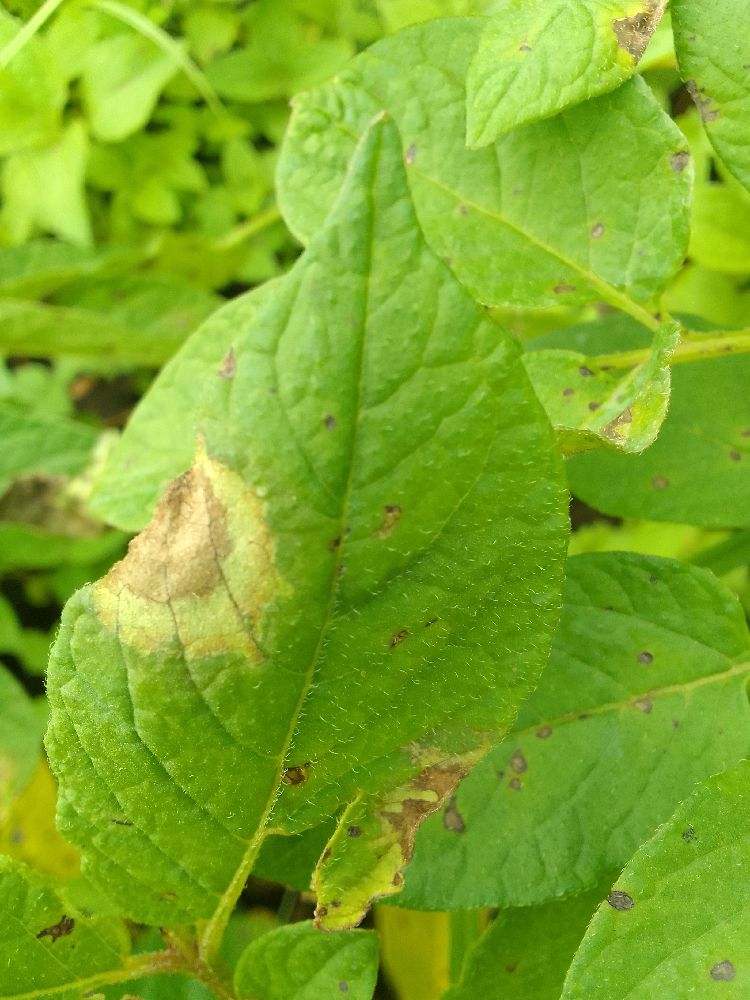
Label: Late blight